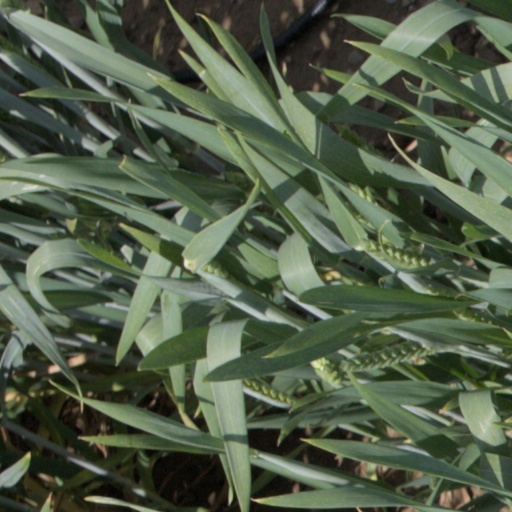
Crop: wheat